Bryan Adams

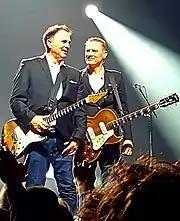
Adams with longtime guitarist Keith Scott in 2017

In August 2013, "Live at Sydney Opera House" was released on CD / DVD set or separately as a CD, DVD or Blu-ray; it was recorded during one of the 3 nights at Sydney Opera House, in August 2011, during "The Bare Bones Tour".